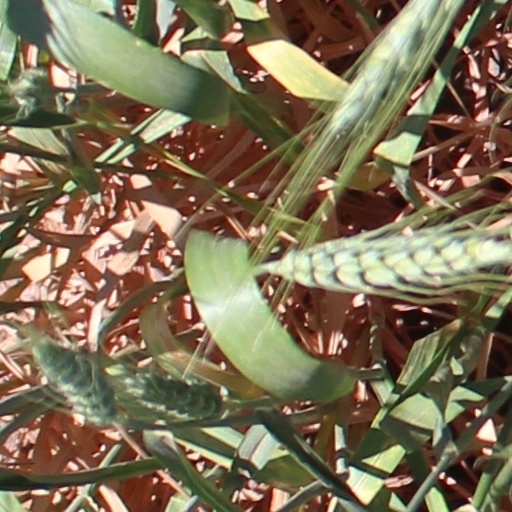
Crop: wheat